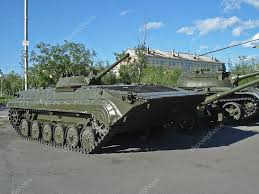
Label: BMP